Megiddo: The Omega Code 2

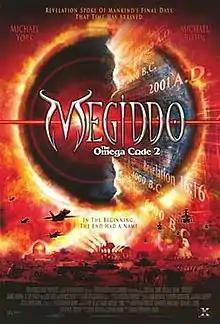
Theatrical release poster

Megiddo: The Omega Code 2 is a 2001 American apocalyptic action film directed by Brian Trenchard-Smith and starring Michael York, Michael Biehn, Diane Venora, R. Lee Ermey, Udo Kier and Franco Nero. It is a follow-up to the 1999 film "The Omega Code", though rather than a direct continuation, it serves as part prequel and part alternate retelling.